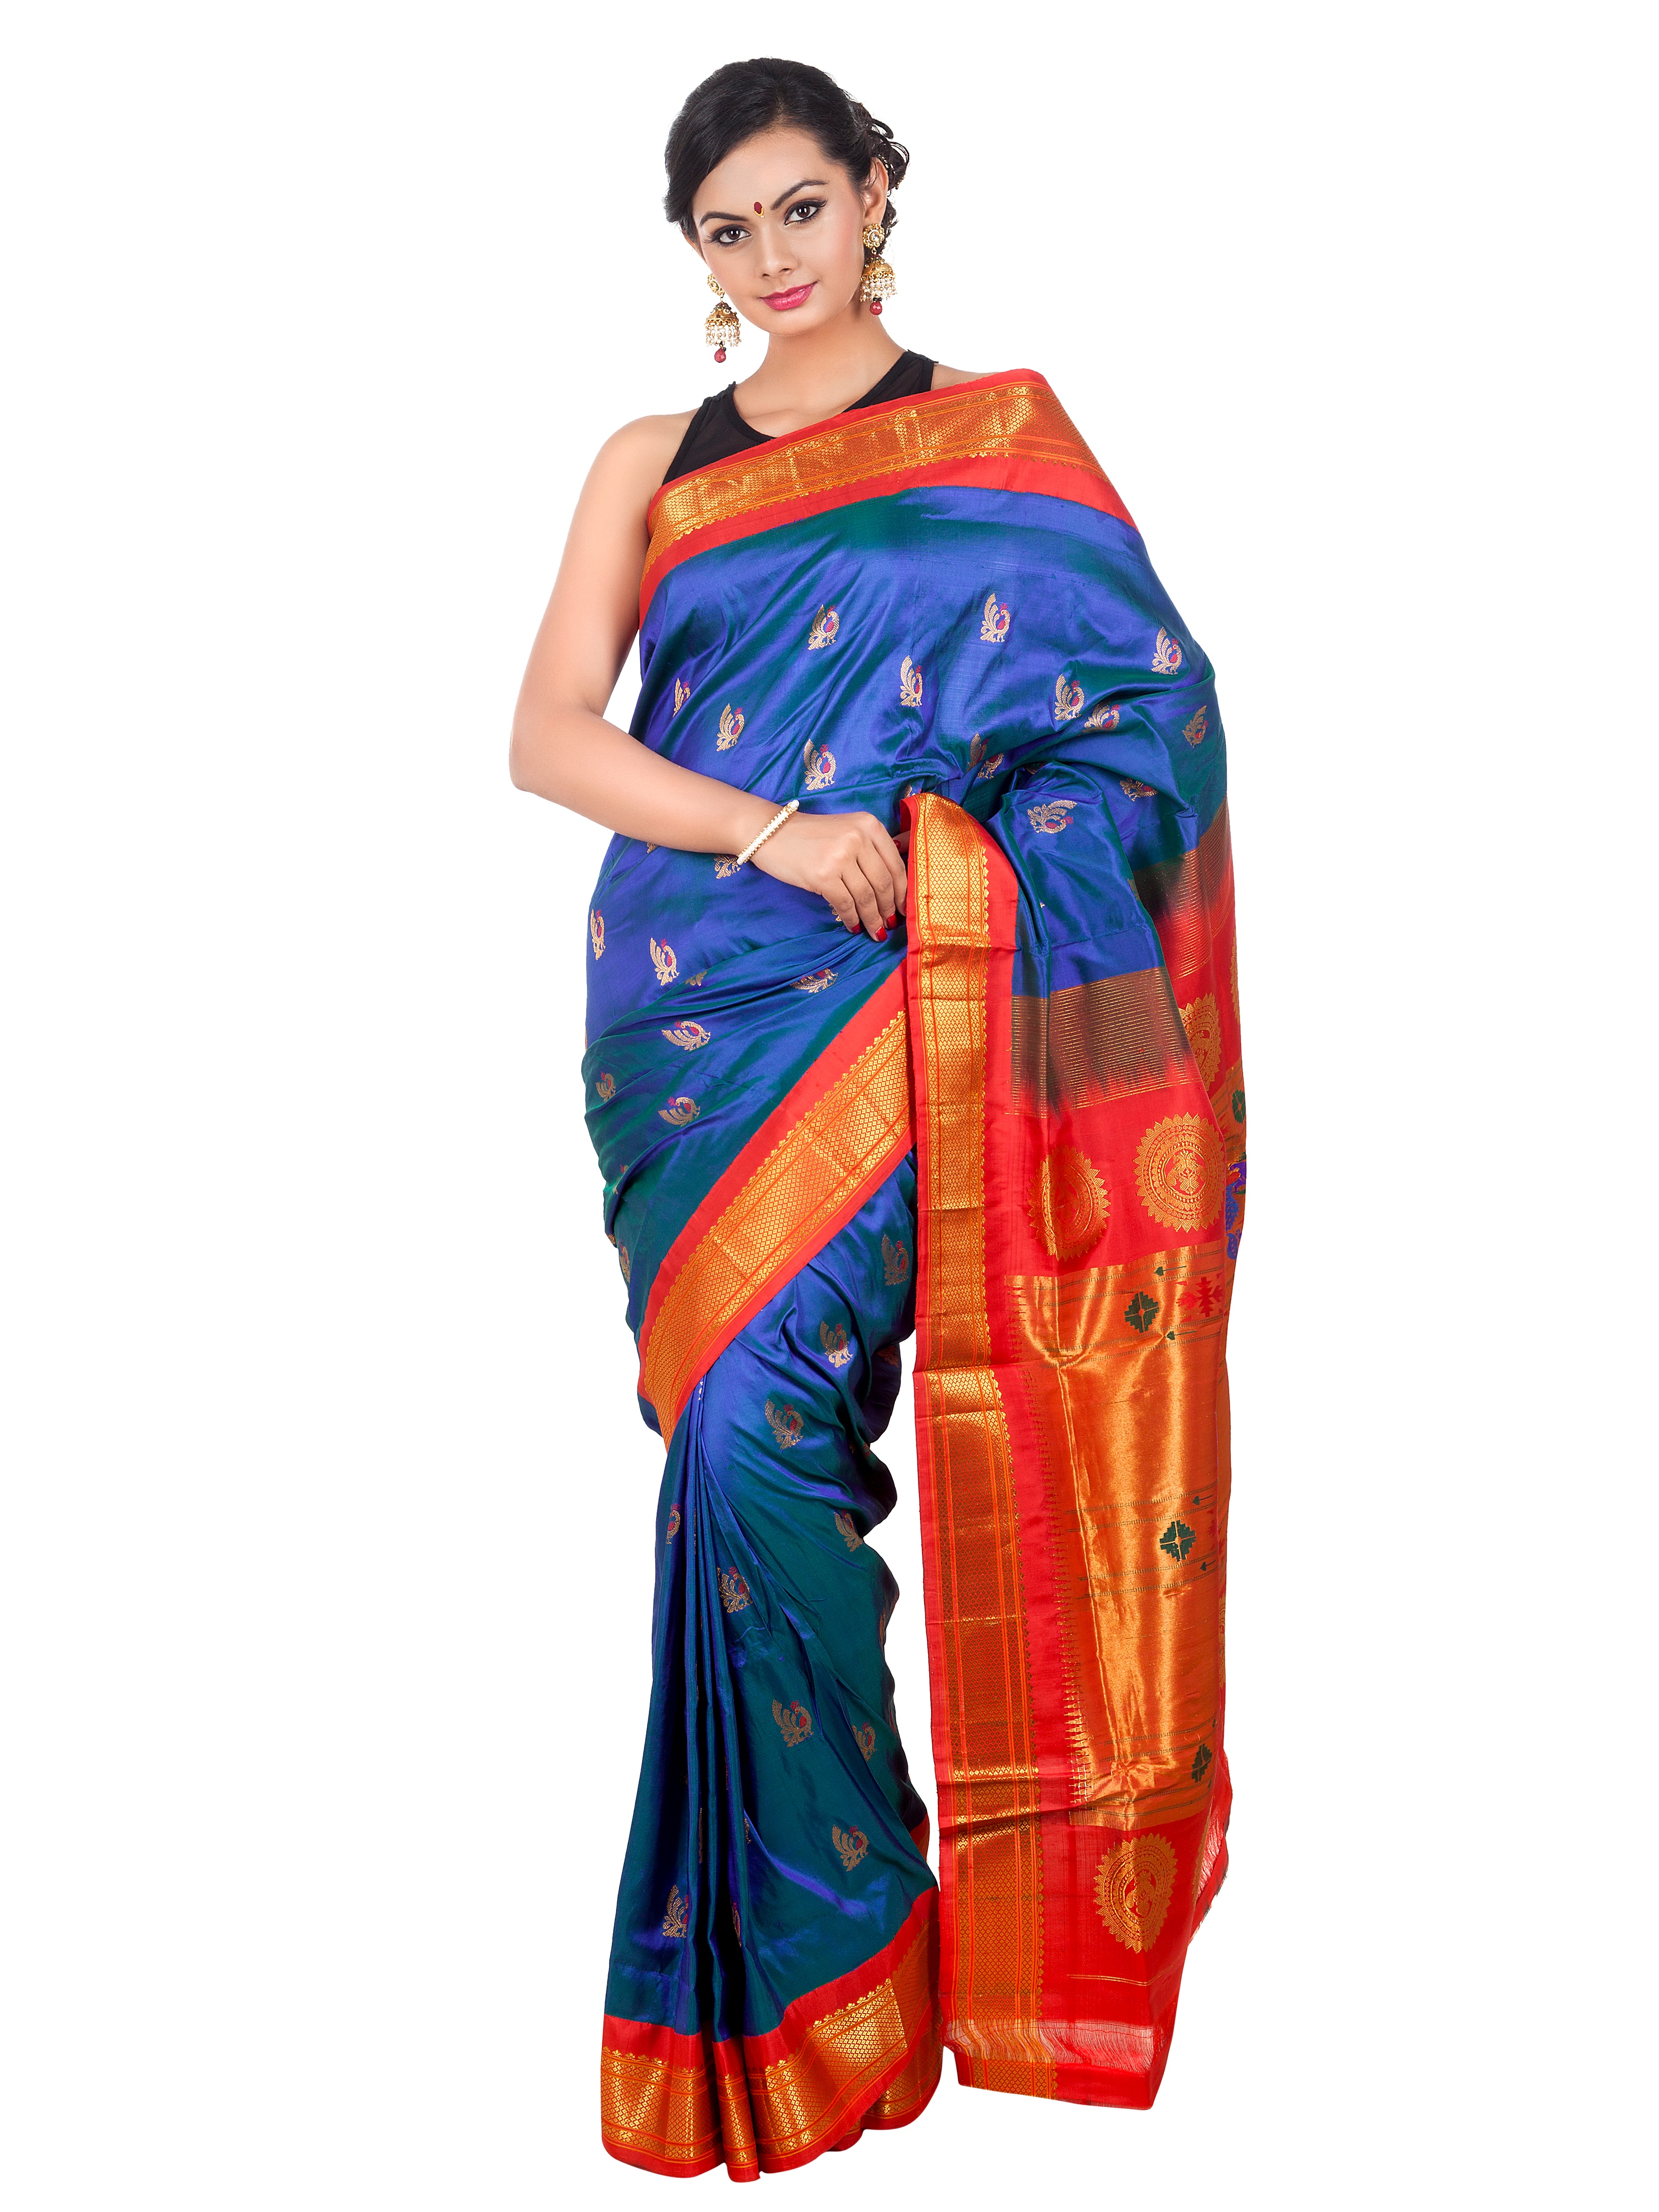
orange, pattern, clothing, material, textile, design, peach, sari, magenta, silk, gown, sleeve, day dress